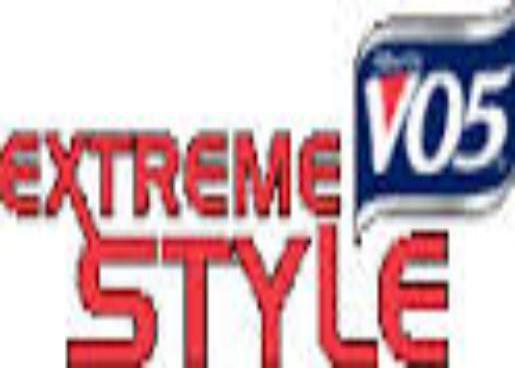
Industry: Necessities